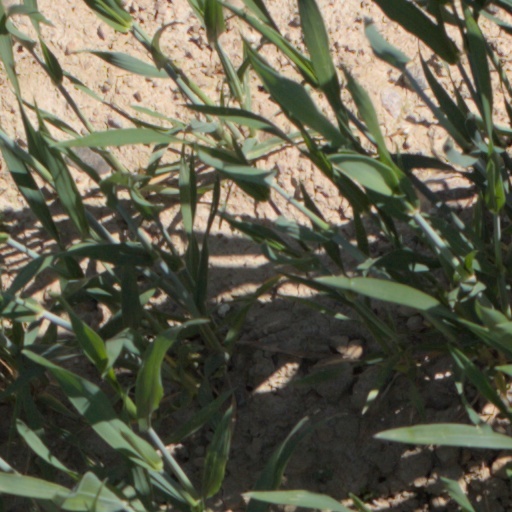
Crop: wheat